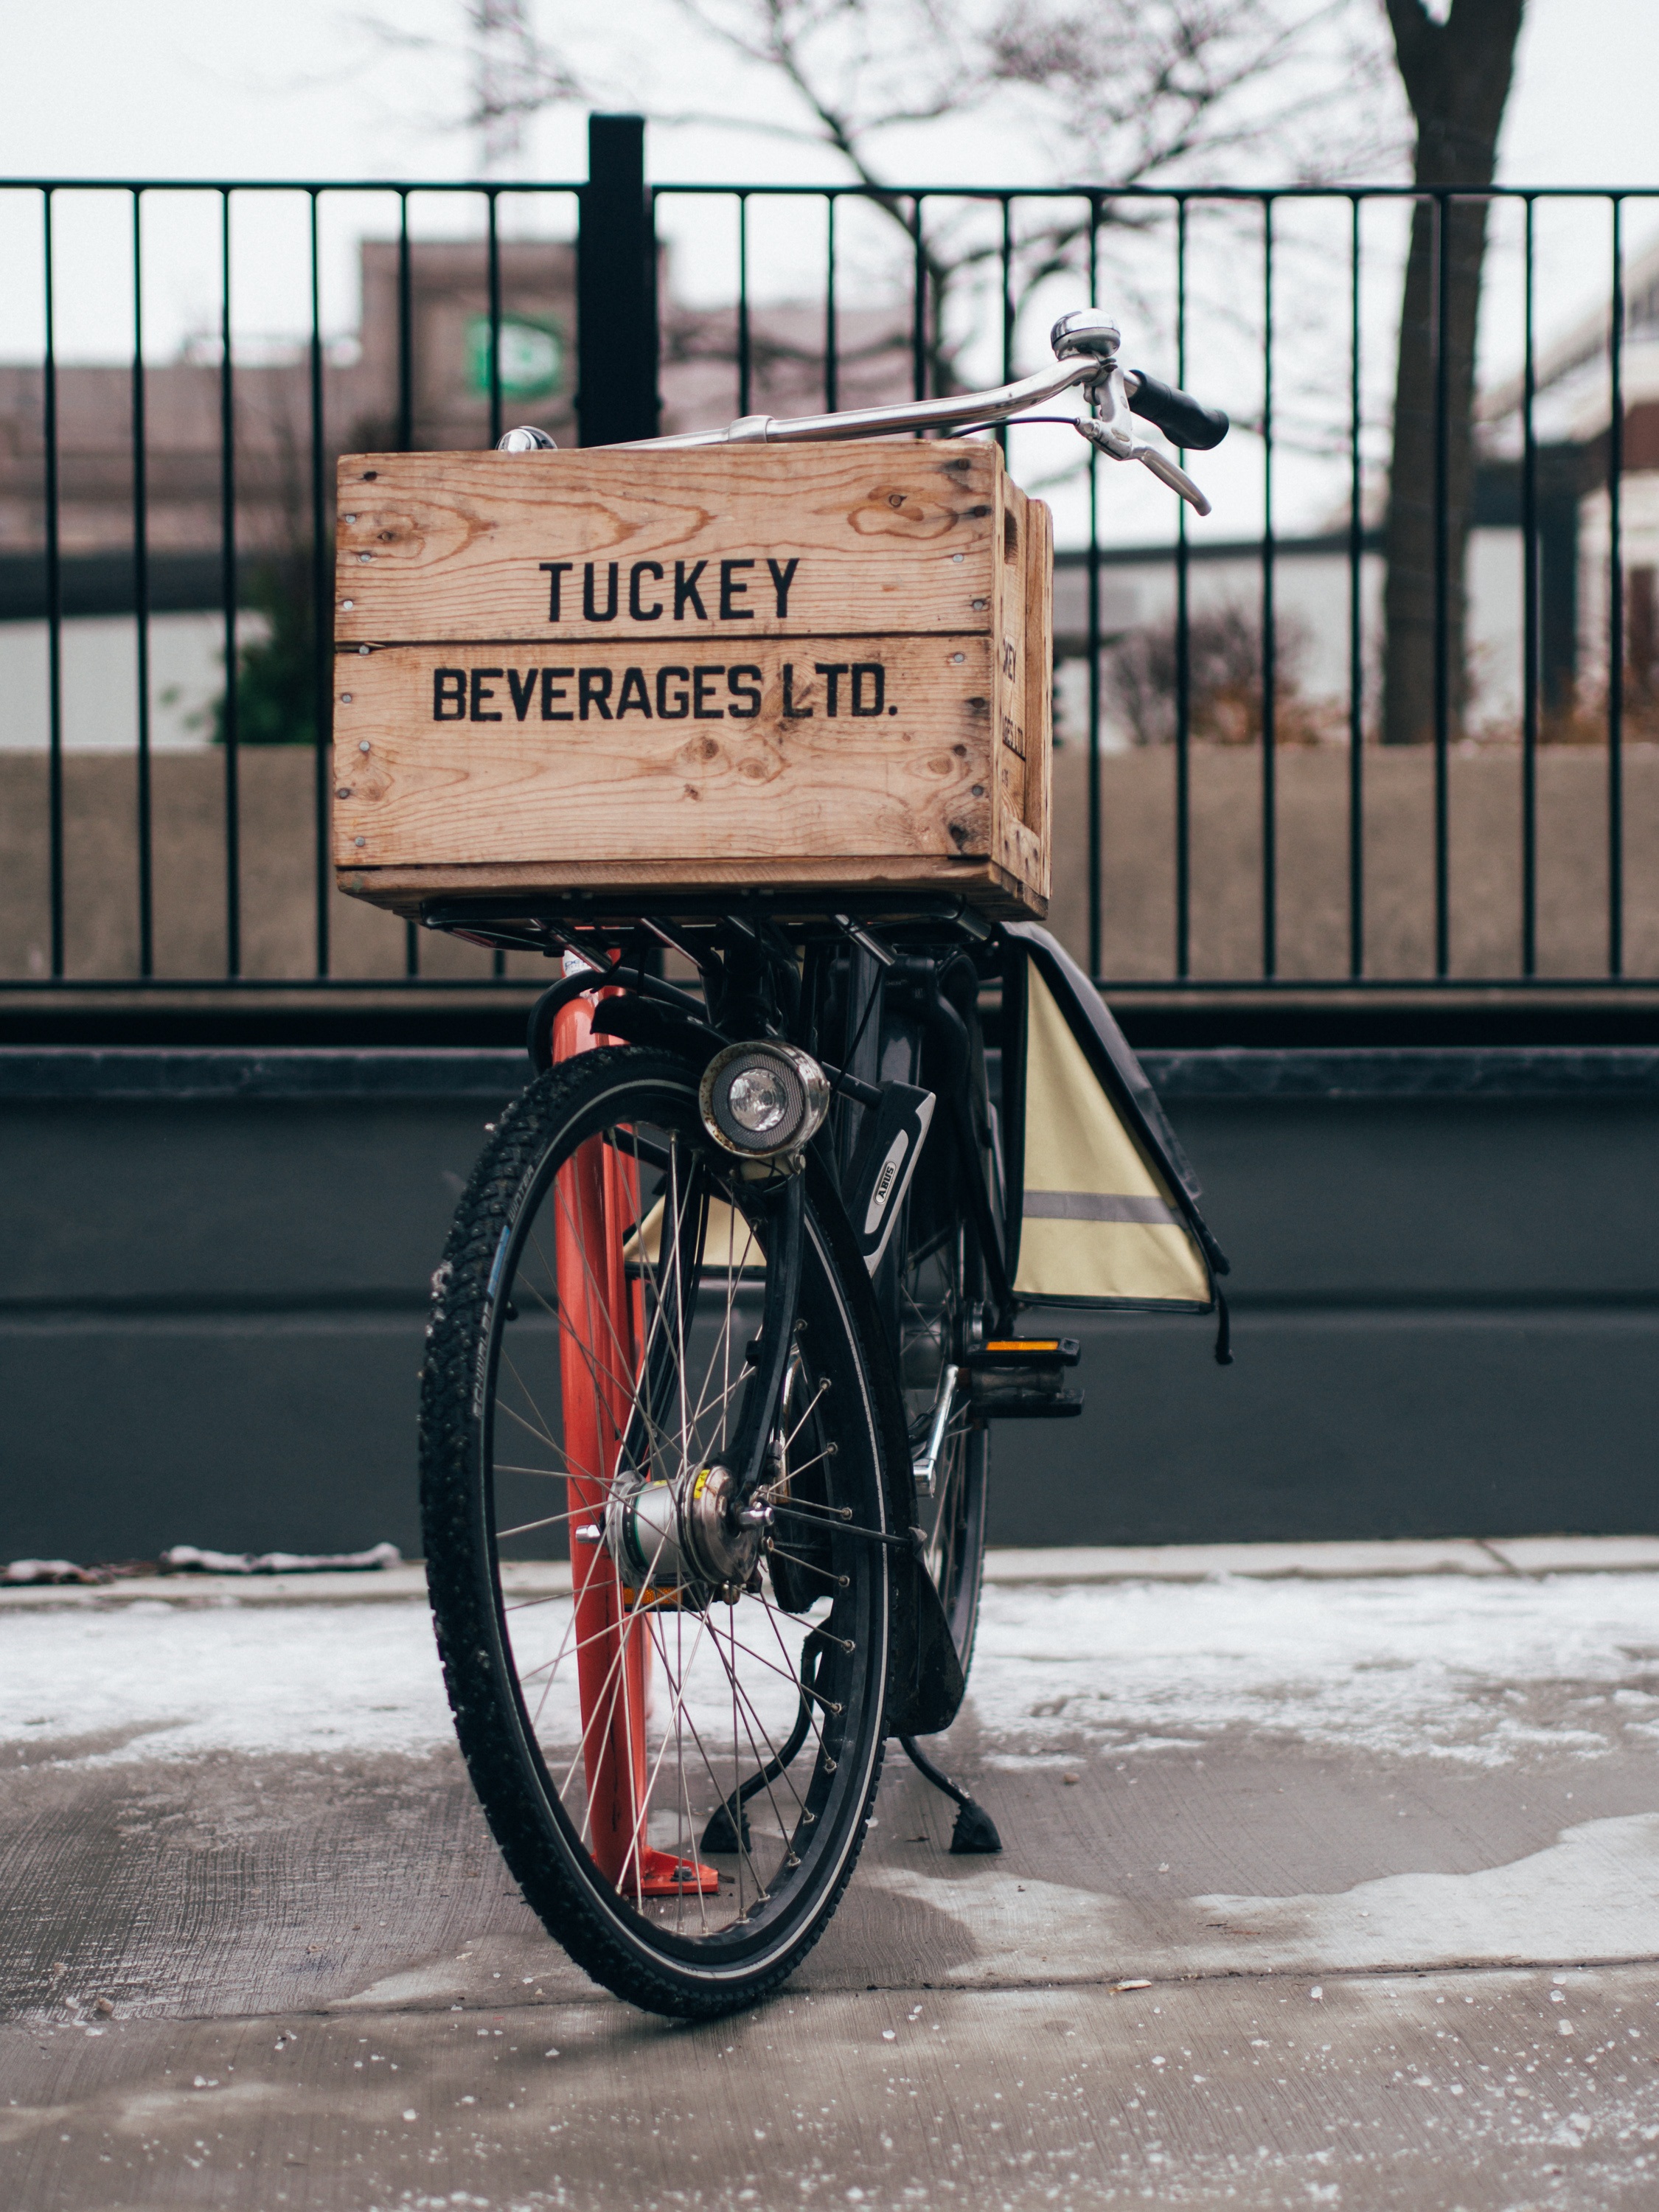
fence, road, street, wheel, bicycle, bike, vehicle, motorcycle, box, black, cycle, crate, sports equipment, cycling, parked, wooden box, land vehicle, racing bike, home delivery